Pierre Daye

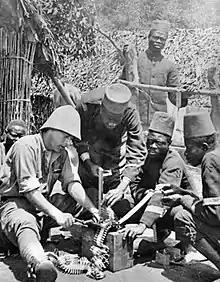
Pierre Daye with Force Publique during World War I

Pierre Daye (24 June 1892, Schaerbeek, Belgium – 24 February 1960, Buenos Aires, Argentina) was a Belgian journalist and Nazi collaborator. As supporter of the Rexist Party, Daye exiled himself to Juan Peron's Argentina after World War II.